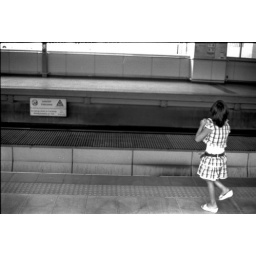
Caught this girl dancing near the train rail road.